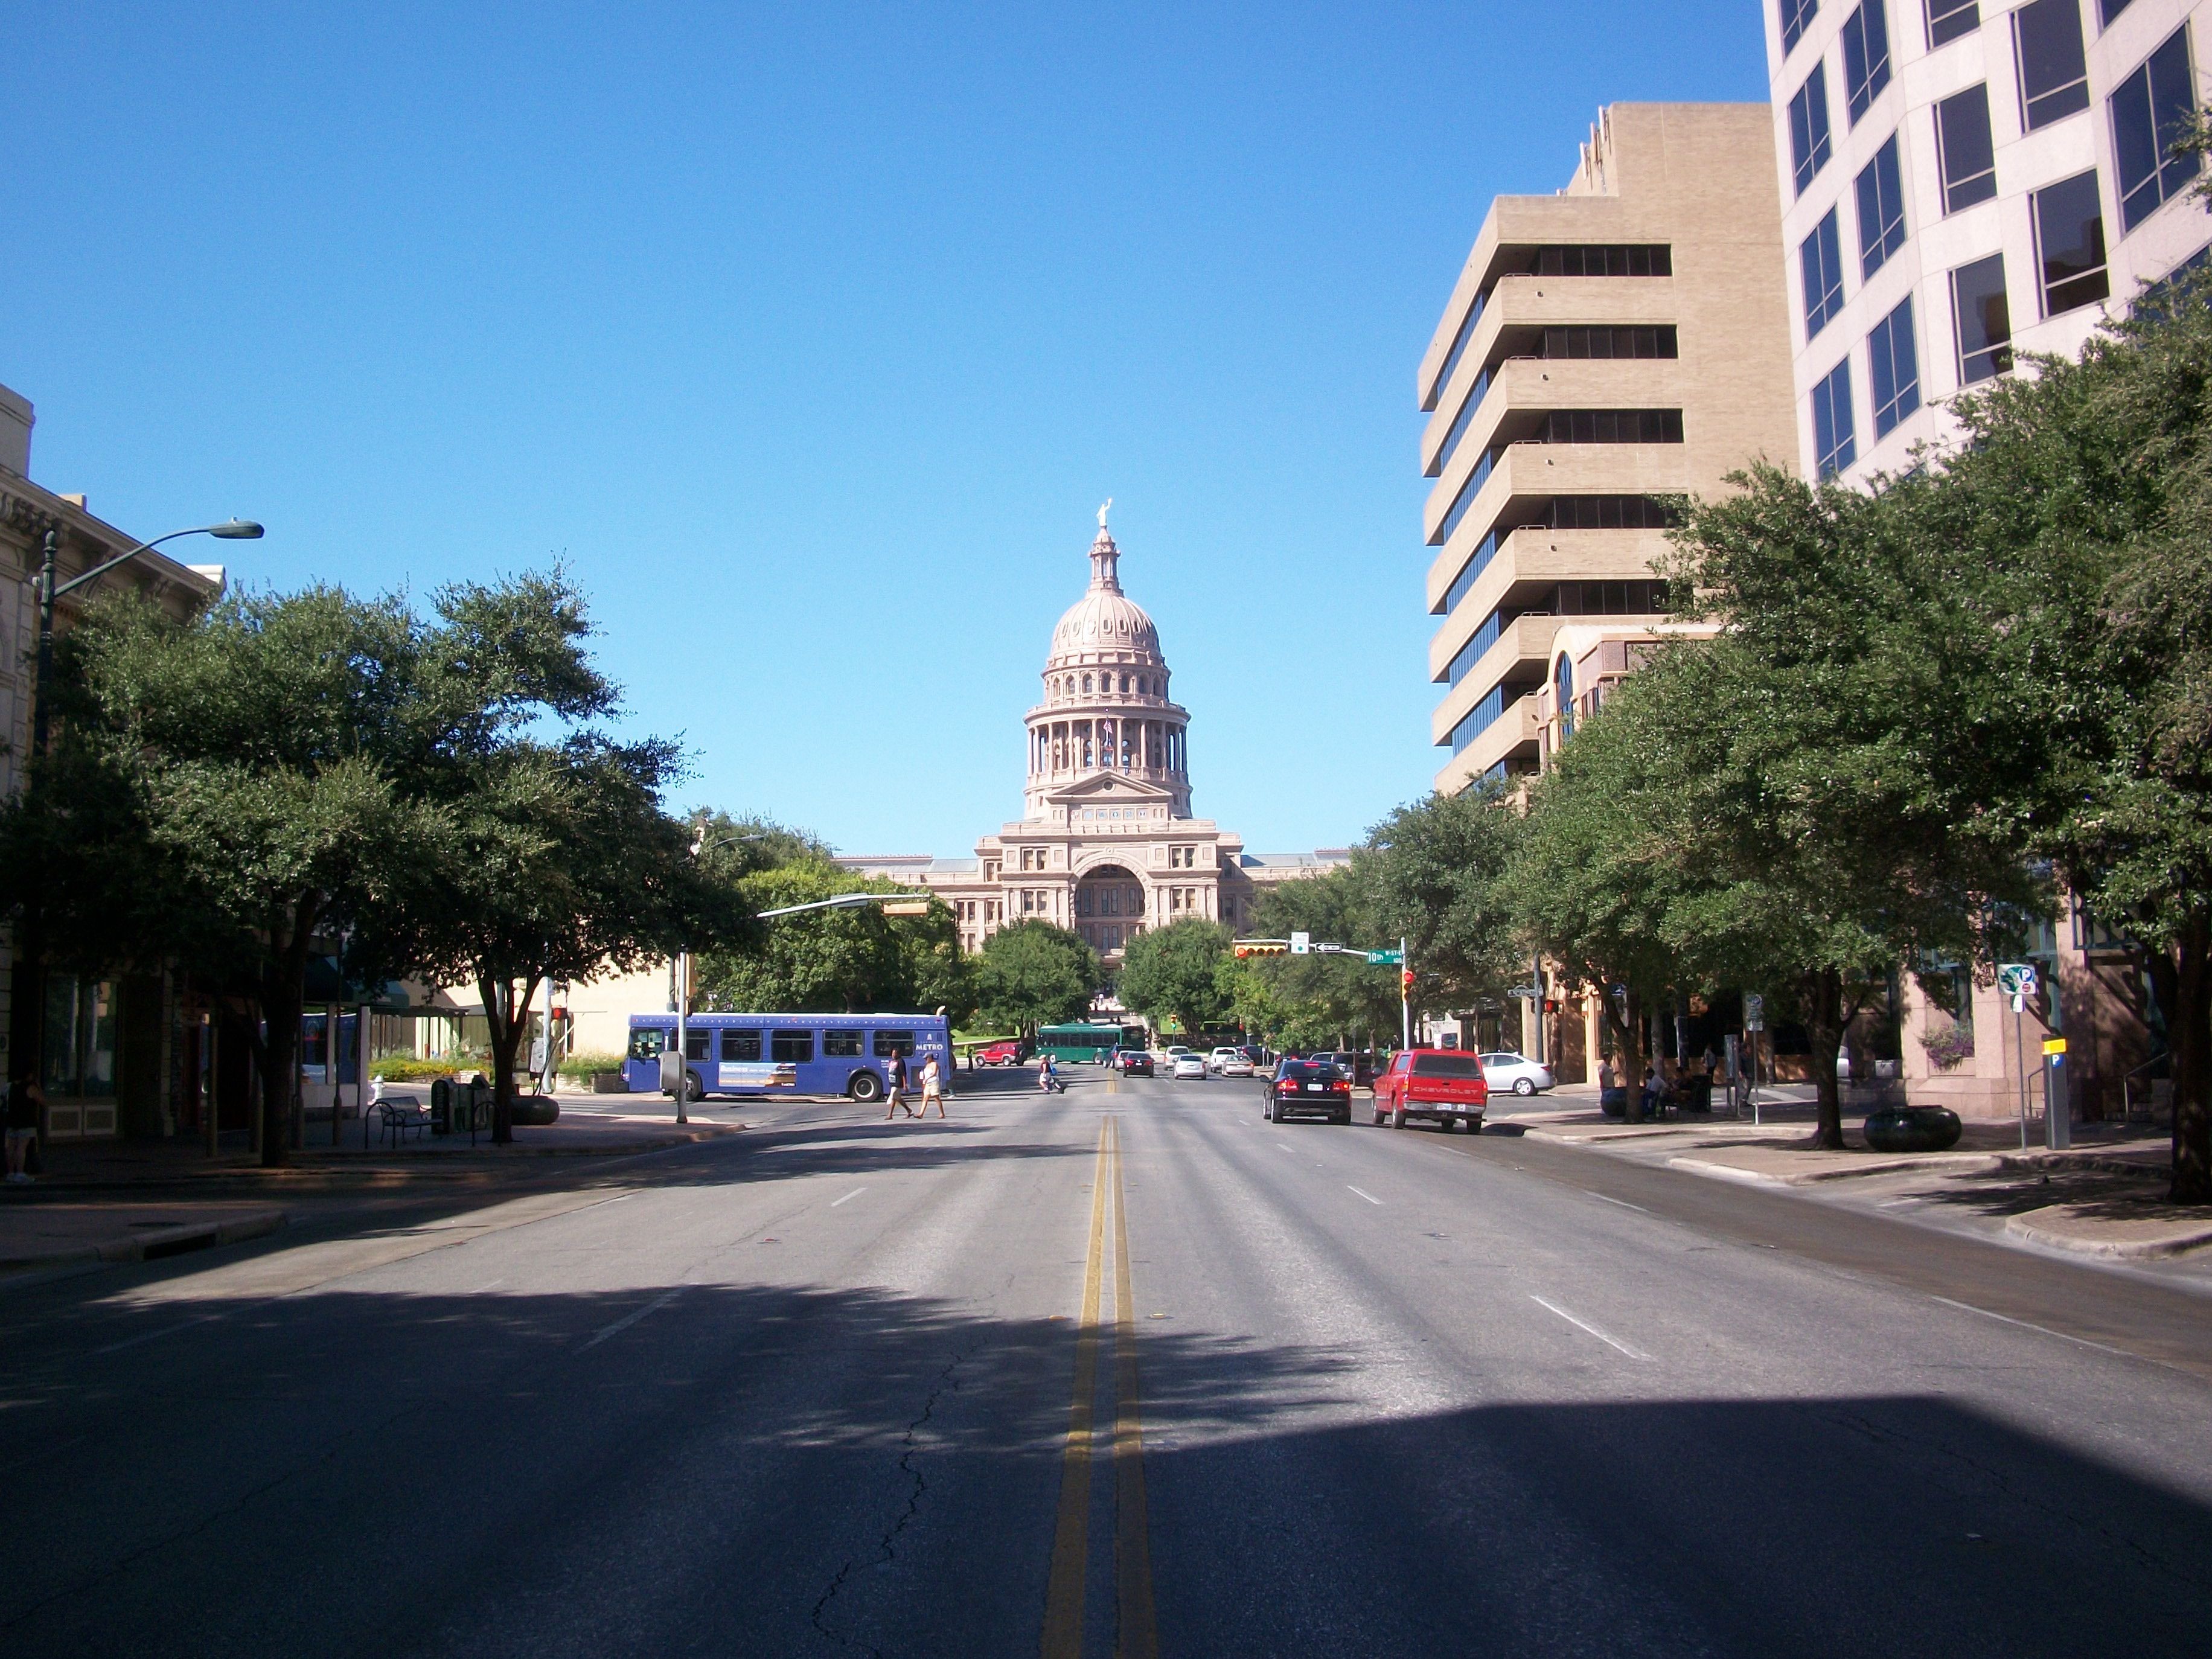
road, street, town, city, monument, cityscape, downtown, tower, plaza, landmark, parliament, state, town square, texas, austin, capitol, neighbourhood, urban area, government buildings, human settlement